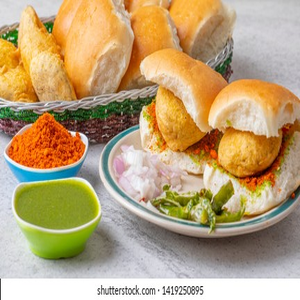
Dish: vadapav